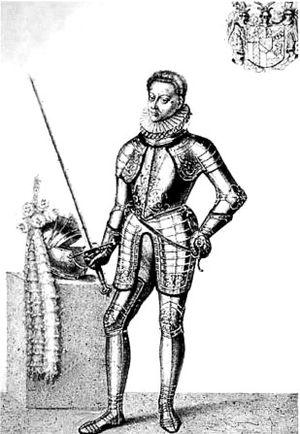
Jacques III de Bade-Hachberg à Emmendingen fut margrave de Bade-Hachberg de 1584 à 1590. Il établit sa résidence à Emmendingen. En 1590, il abandonne le Luthéranisme pour ce convertir au Catholicisme, provoquant une tempête politique.